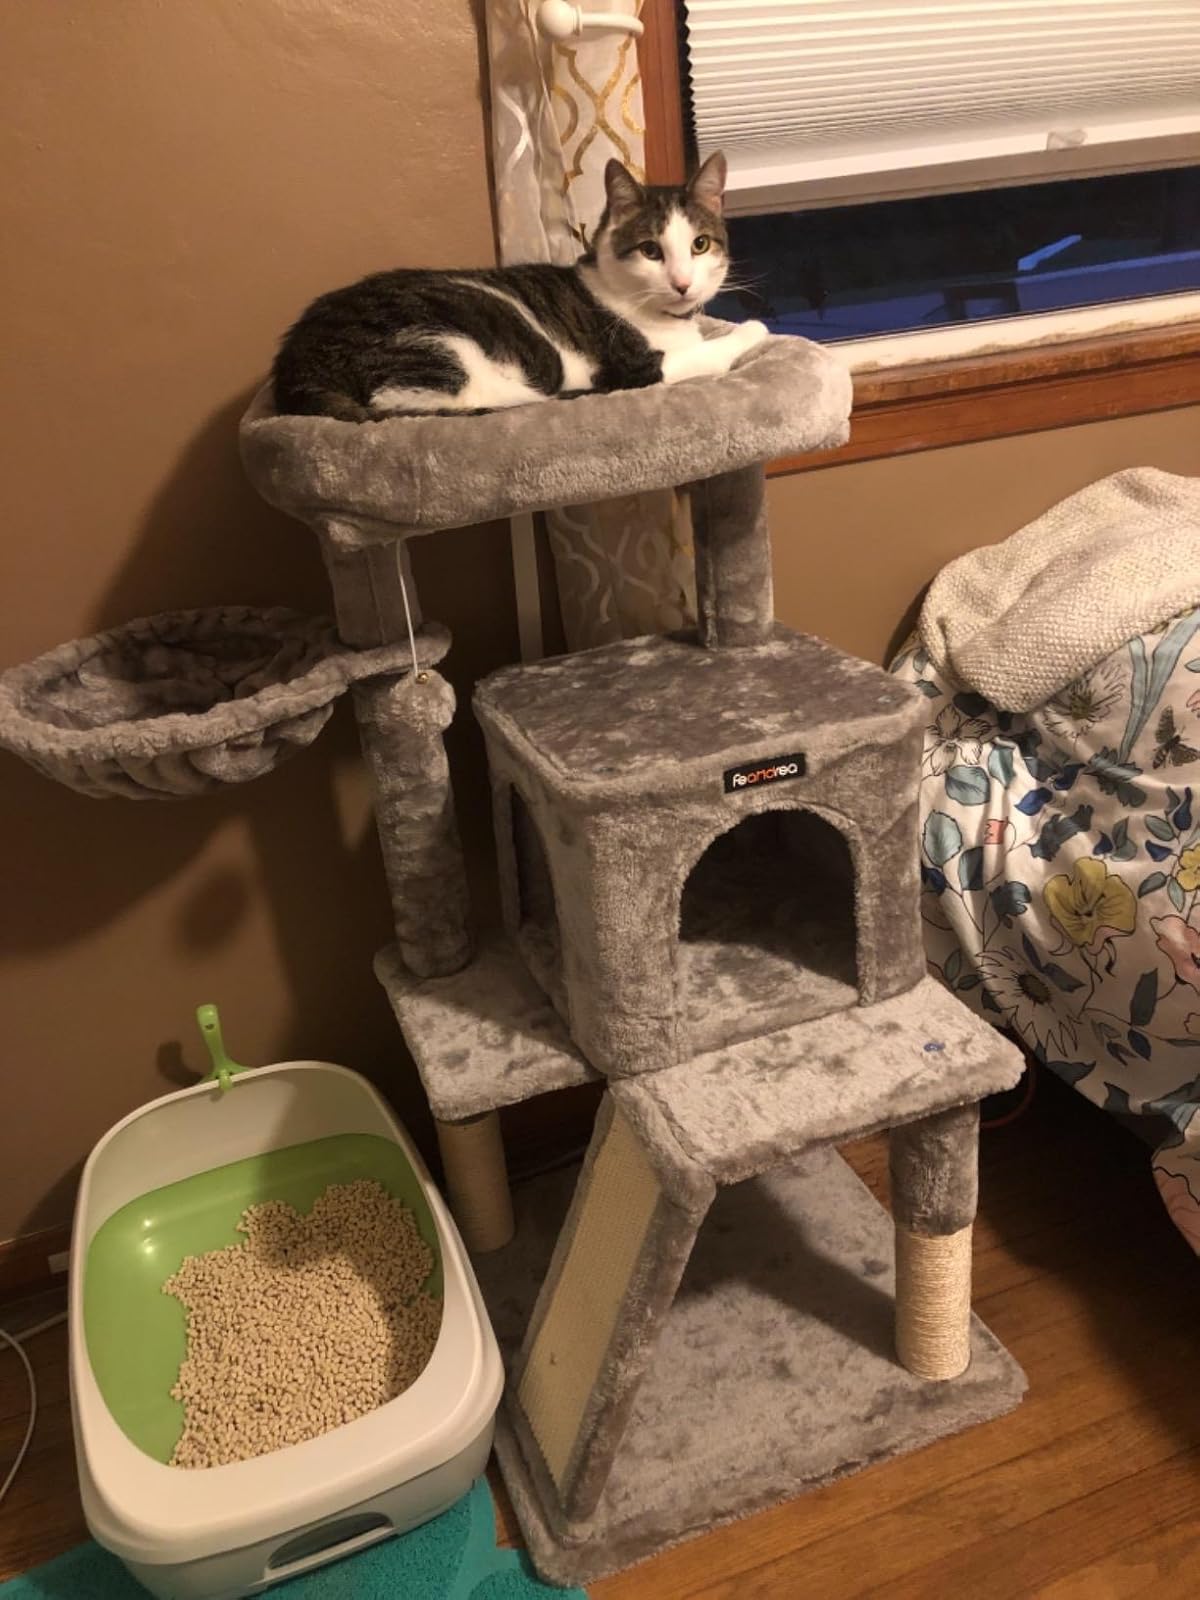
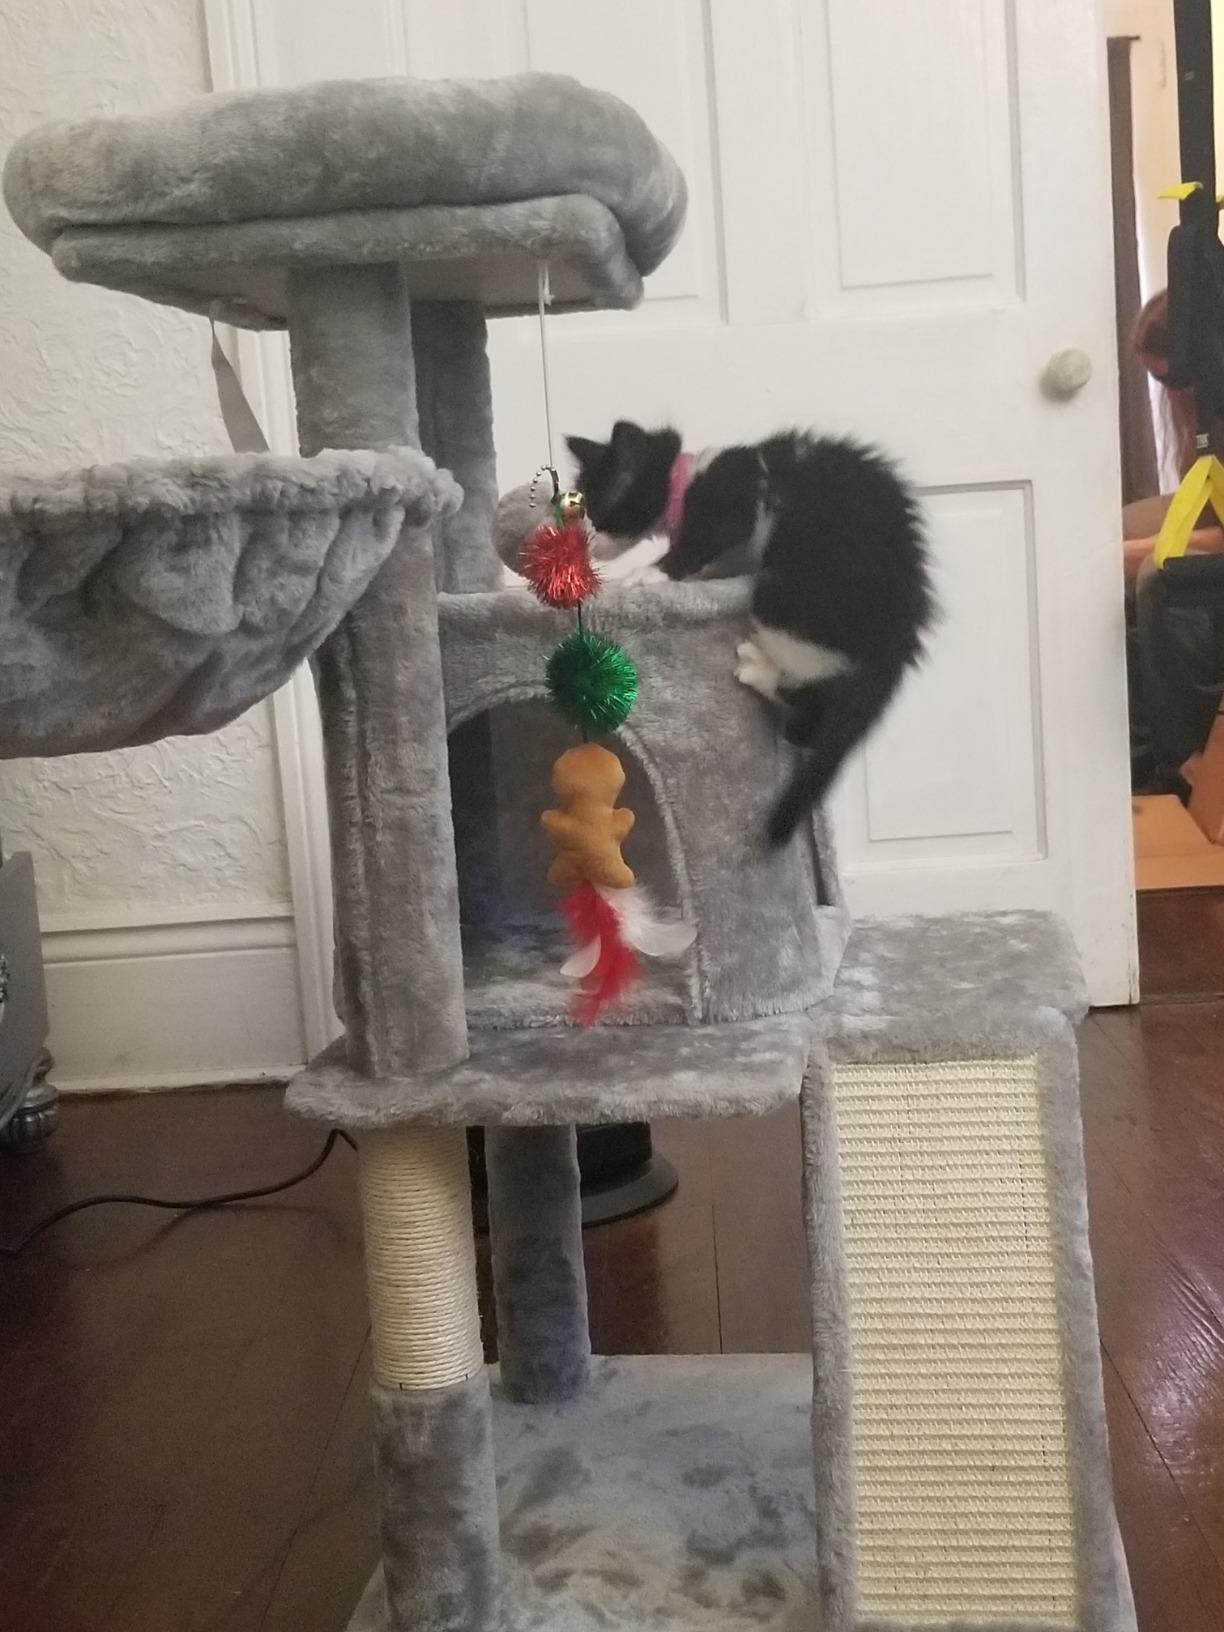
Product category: items_cat tree
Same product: yes